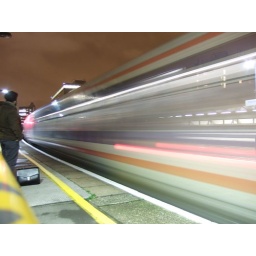
Fiddling around and resting the camera on the base of some CCTV monitors. The train leaves the station...